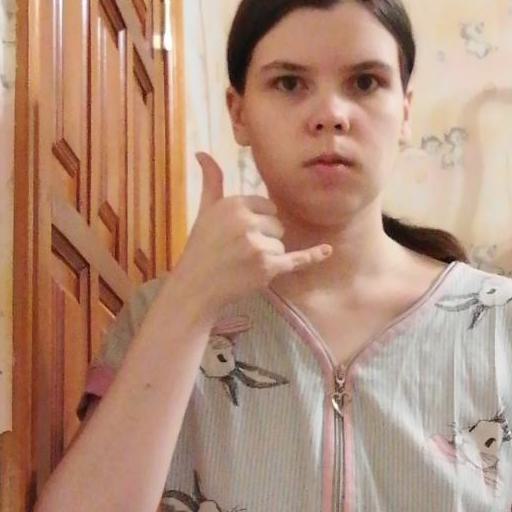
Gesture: call